Ethel Merman

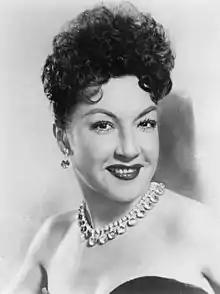
Merman in 1956

Ethel Merman (born Ethel Agnes Zimmermann; January 16, 1908 – February 15, 1984) was an American singer and actress. Known for her distinctive, powerful voice, and her leading roles in musical theater, she has been called "the undisputed First Lady of the musical comedy stage." She performed on Broadway in "Anything Goes", "Annie Get Your Gun", "Gypsy", and "Hello, Dolly!"